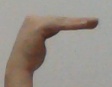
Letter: haa